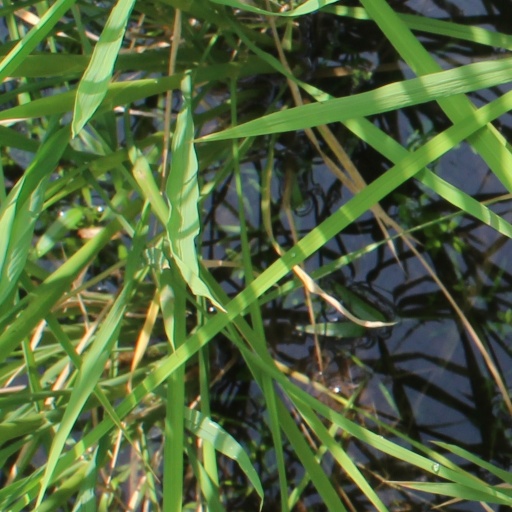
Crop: rice